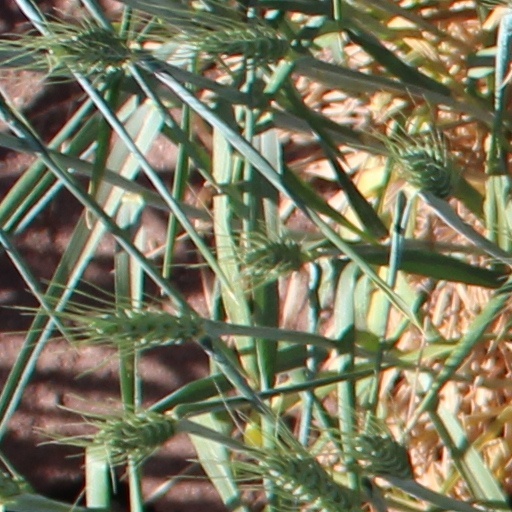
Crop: wheat